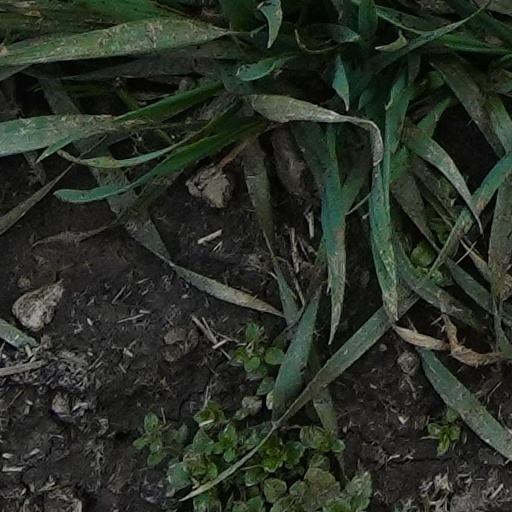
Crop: wheat